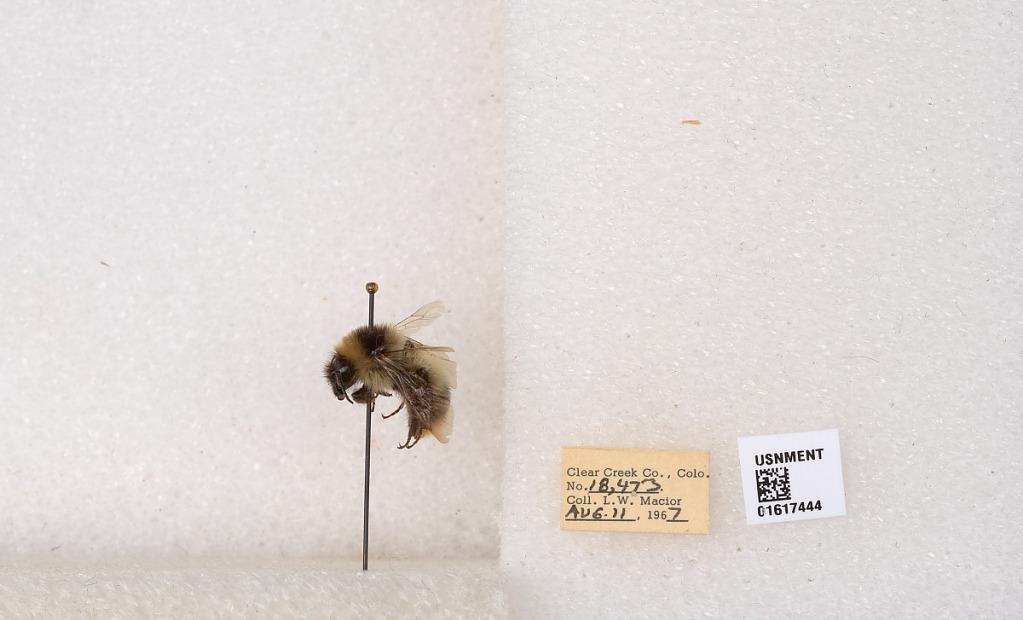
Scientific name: Bombus kirbyellus
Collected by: L. Macior
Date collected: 1967-8-11
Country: United States
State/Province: Colorado
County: Clear Creek
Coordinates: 39.6891, -105.644